Jeppe Brandrup

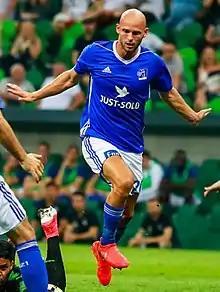
Brandrup with Lyngby in 2017

Jeppe Feldsted Brandrup (born 3 June 1985) is a Danish former professional football player. He played the positions as right-footed defender and right wingback as well as central midfielder.